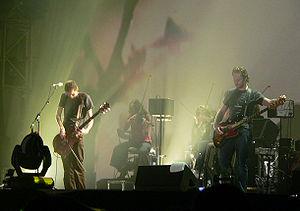
L'Islande, en forme longue la république d'Islande, est un pays insulaire d'Europe du Nord situé dans l'océan Atlantique. Géographiquement plus proche du continent américain du fait de sa proximité avec le Groenland, le pays est rattaché culturellement et historiquement à l'Europe. Ayant pour capitale et pour plus grande ville Reykjavik, son régime politique est une république parlementaire.
La culture de l'Islande, pays de l'Europe du Nord, désigne d'abord les pratiques culturelles observables de ses habitants.